Gibbsville (TV series)

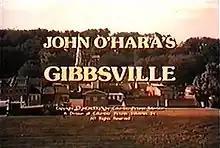

Gibbsville is a 1976 American drama television series starring John Savage and Gig Young. The plot centers on the activities of two reporters for a newspaper in a small Pennsylvania town in the 1940s. It aired from November 11 to December 30, 1976, on NBC.